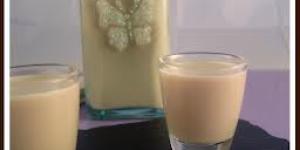
licor de whisky carolans melody bailey